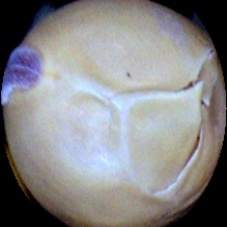
Label: Skin-damaged